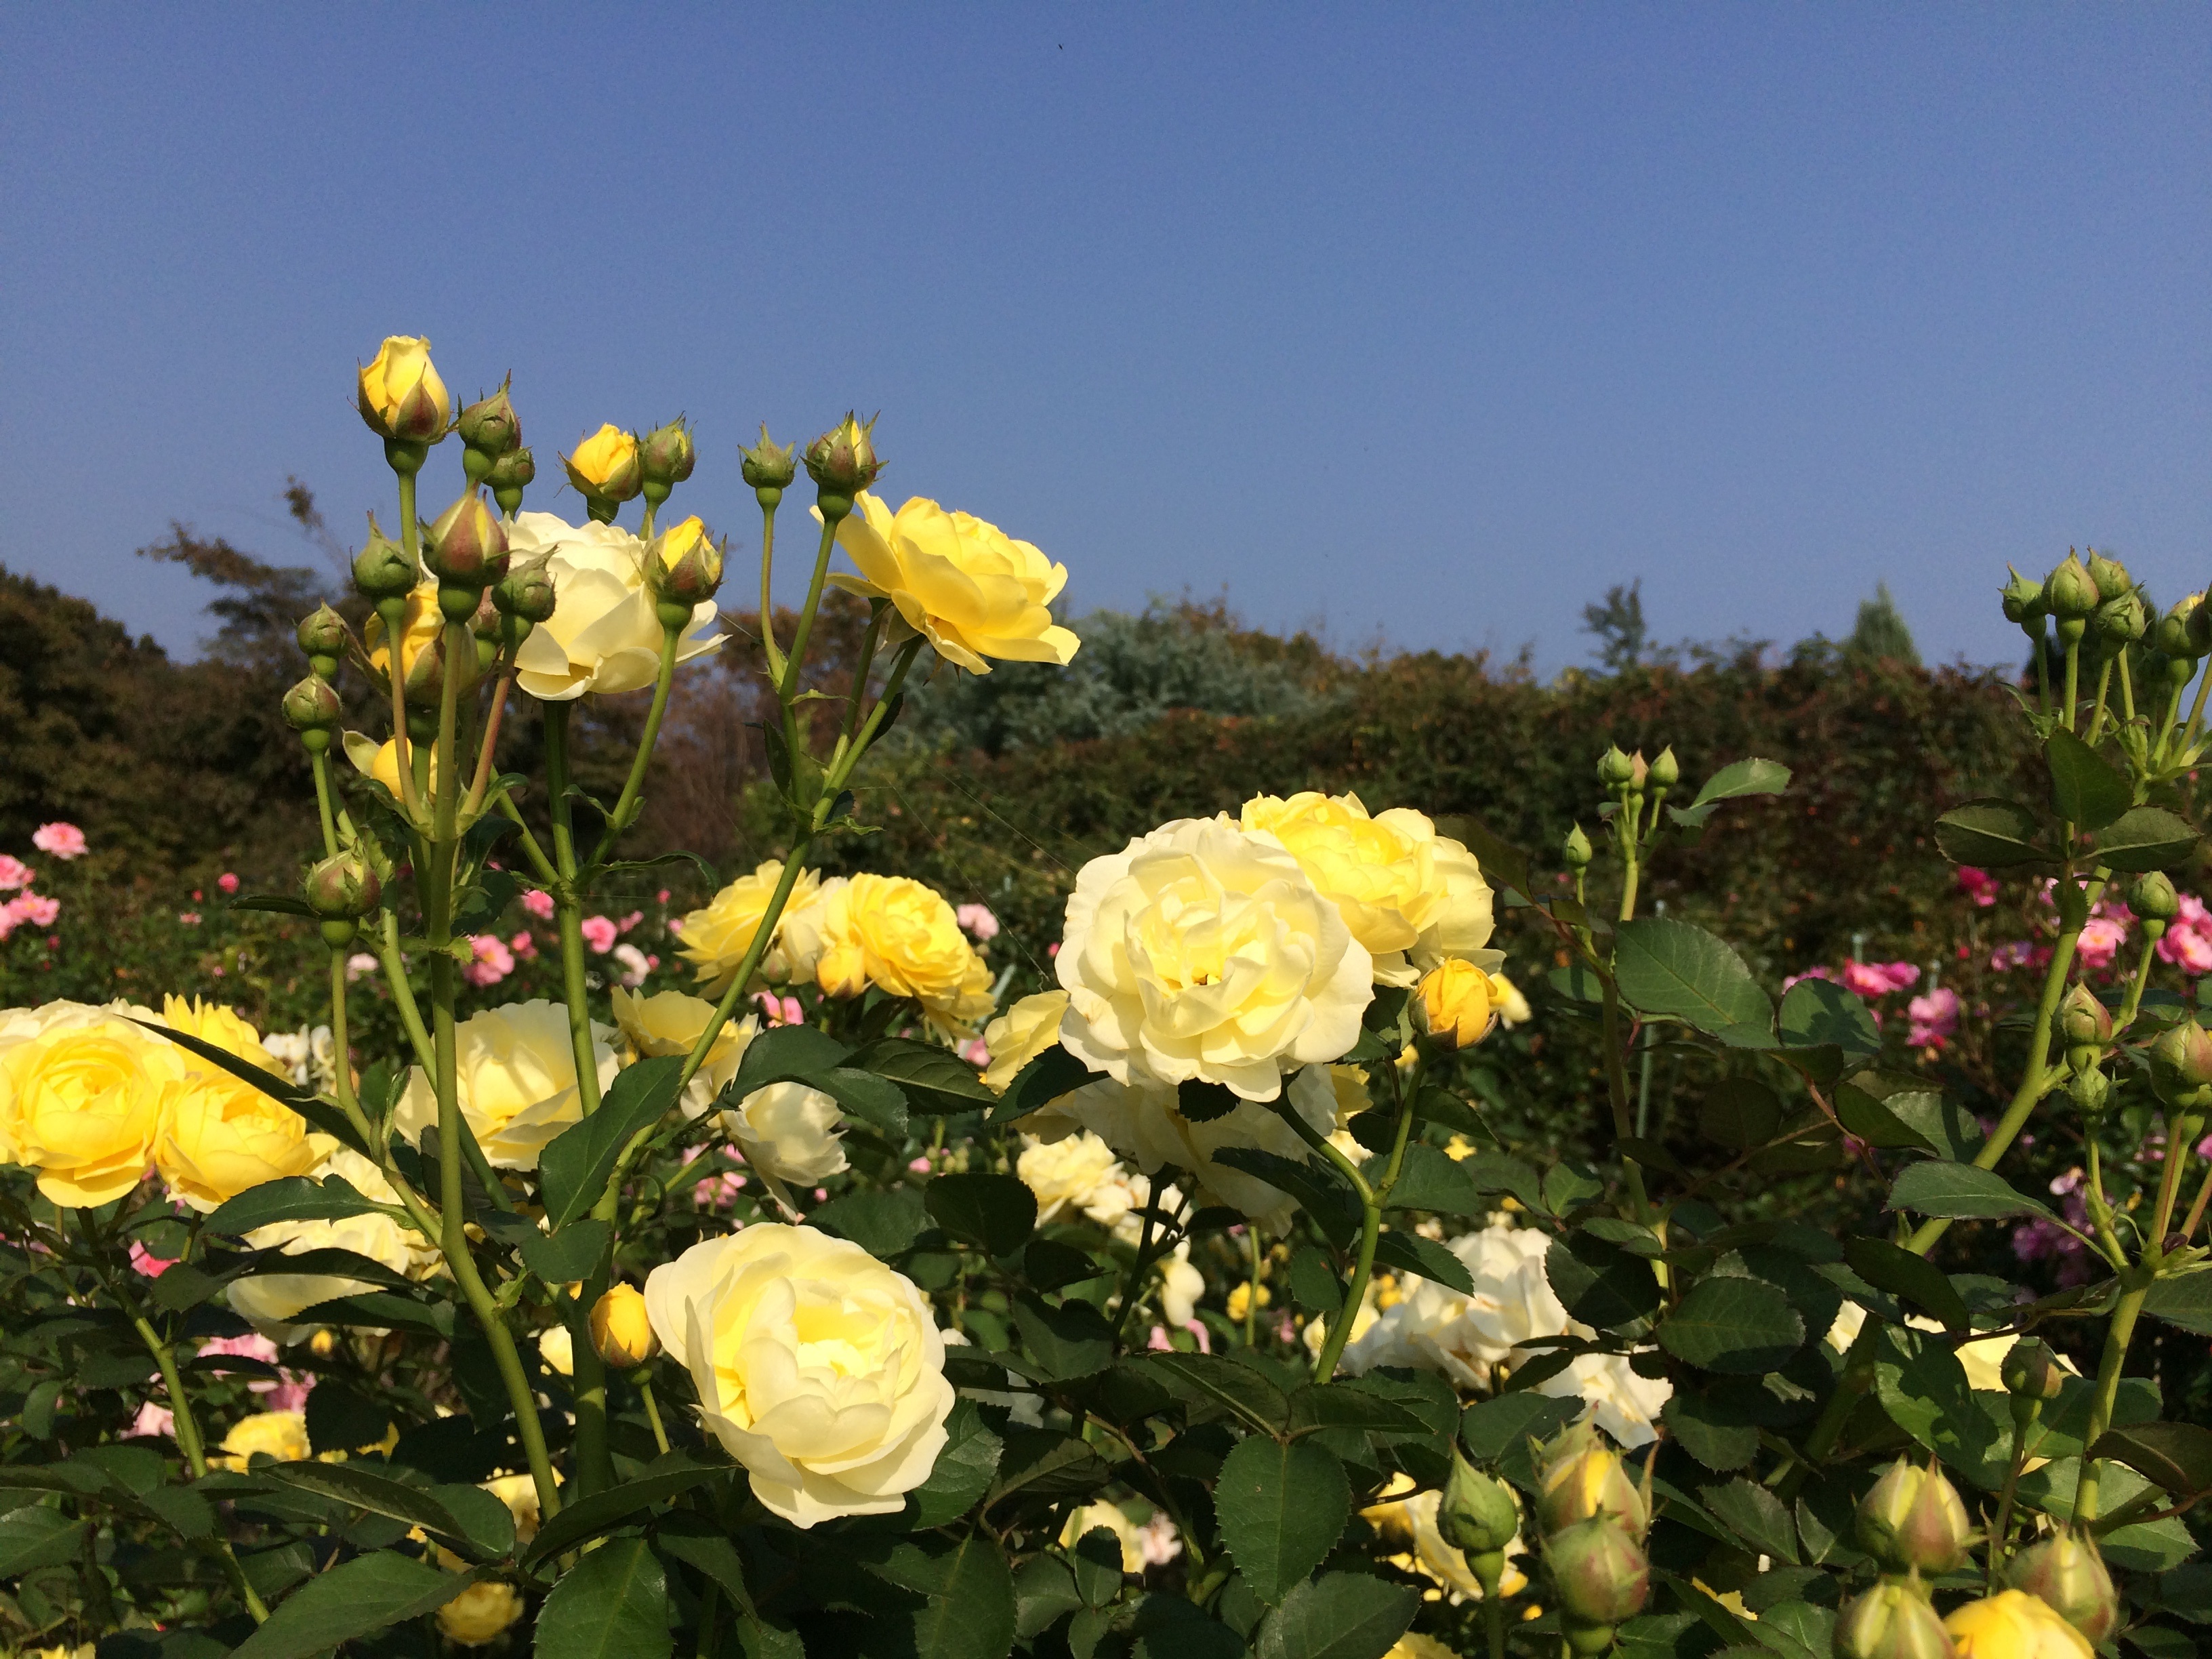
plant, flower, petal, rose, botany, yellow, garden, flora, wildflower, flowers, flowering plant, garden roses, rose family, land plant